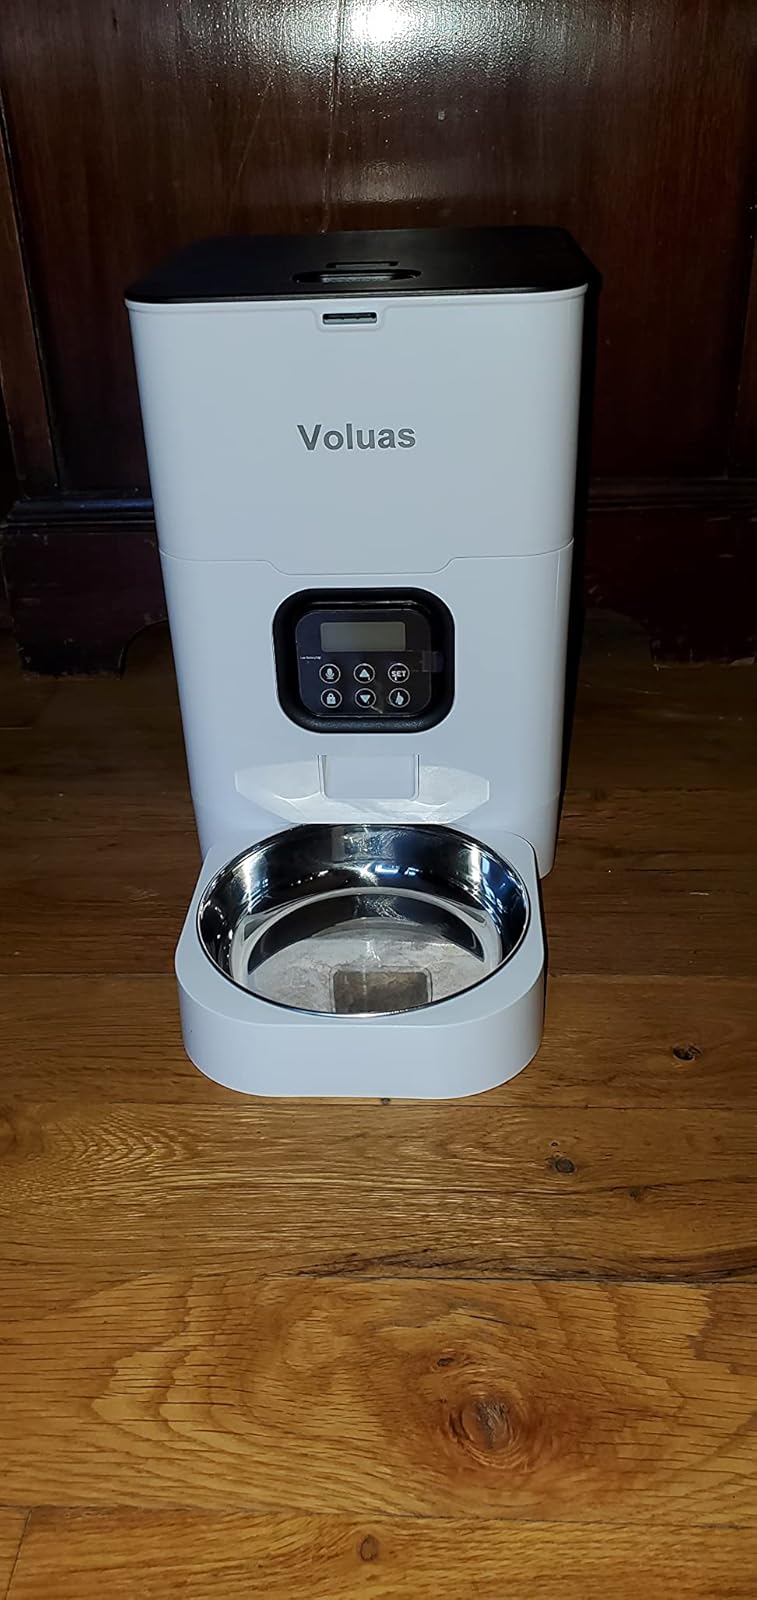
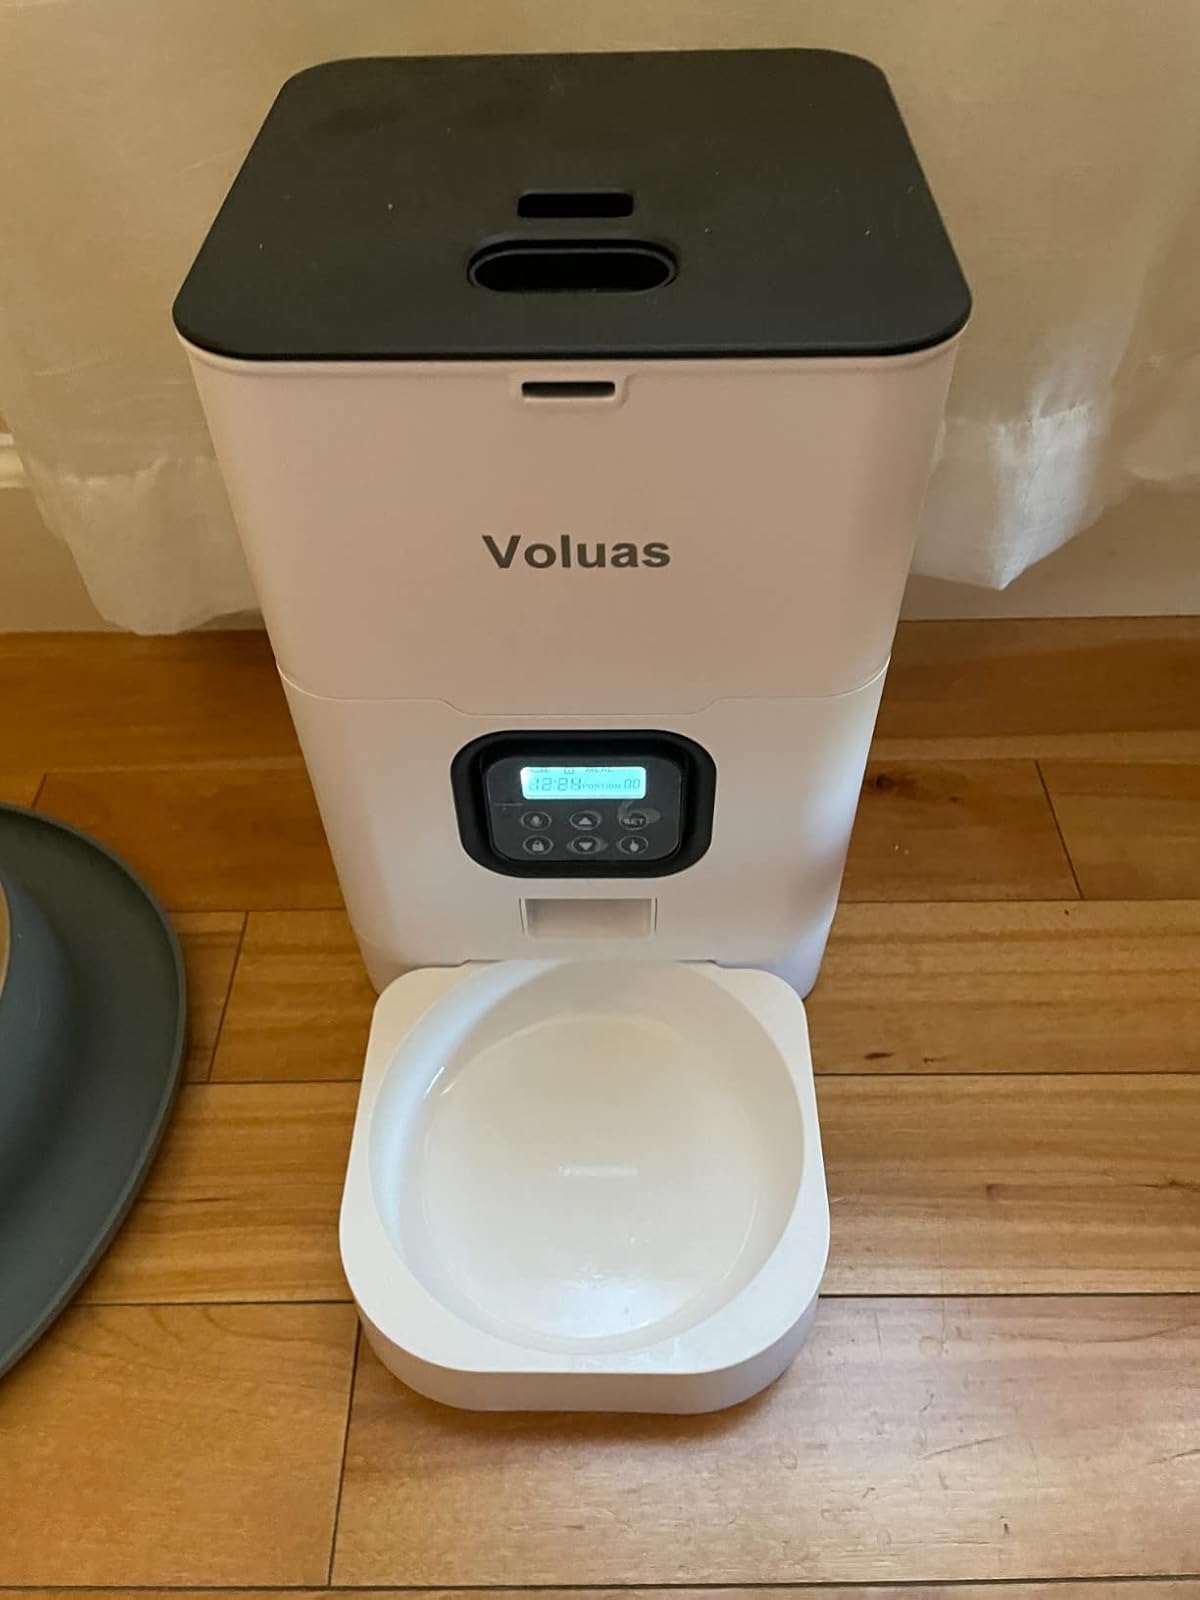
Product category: items_feeder
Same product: yes